List of Fairfax County Public Schools middle schools

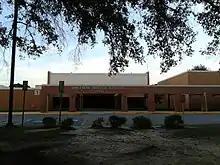
Walt Whitman Middle School in Alexandria

Liberty Middle School (Region 4, grades 7–8) is one of the feeder middle schools for Centreville High School. They are located on the same road, less than two miles apart.